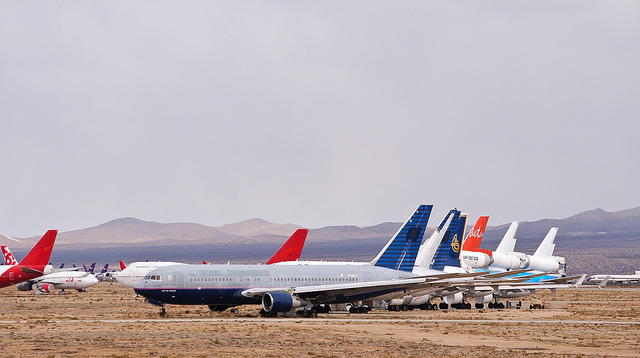
user: Given an image and a question. Answer the question in a short answer. Question: Why aren't these planes flying in the air? Short Answer:
assistant: parked